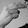
ASL letter: H